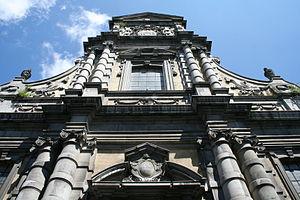
Namur (Belgique), l'église Saint-Loup (1621-1641).